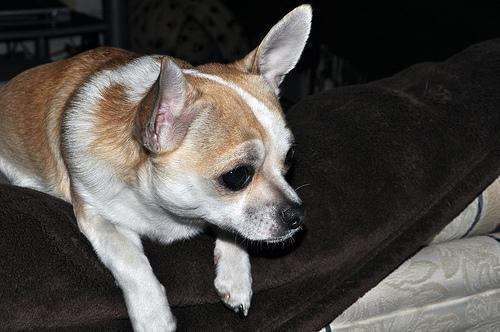
chihuahua